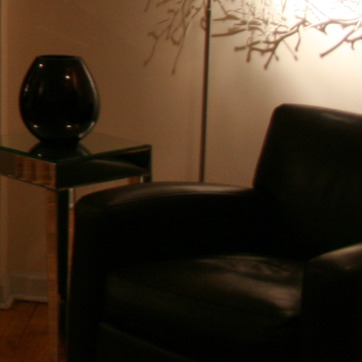
Material: leather